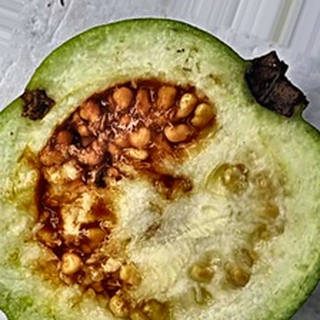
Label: guava_fruit_fly